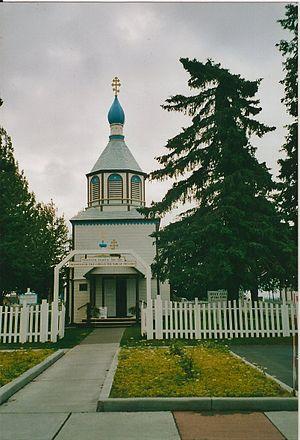
Eglise orthodoxe de Kenai en Alaska
Kenai est une ville de l'État de l'Alaska aux États-Unis, faisant partie du borough de la péninsule de Kenai, sa population est de 7 100 habitants en 2010.